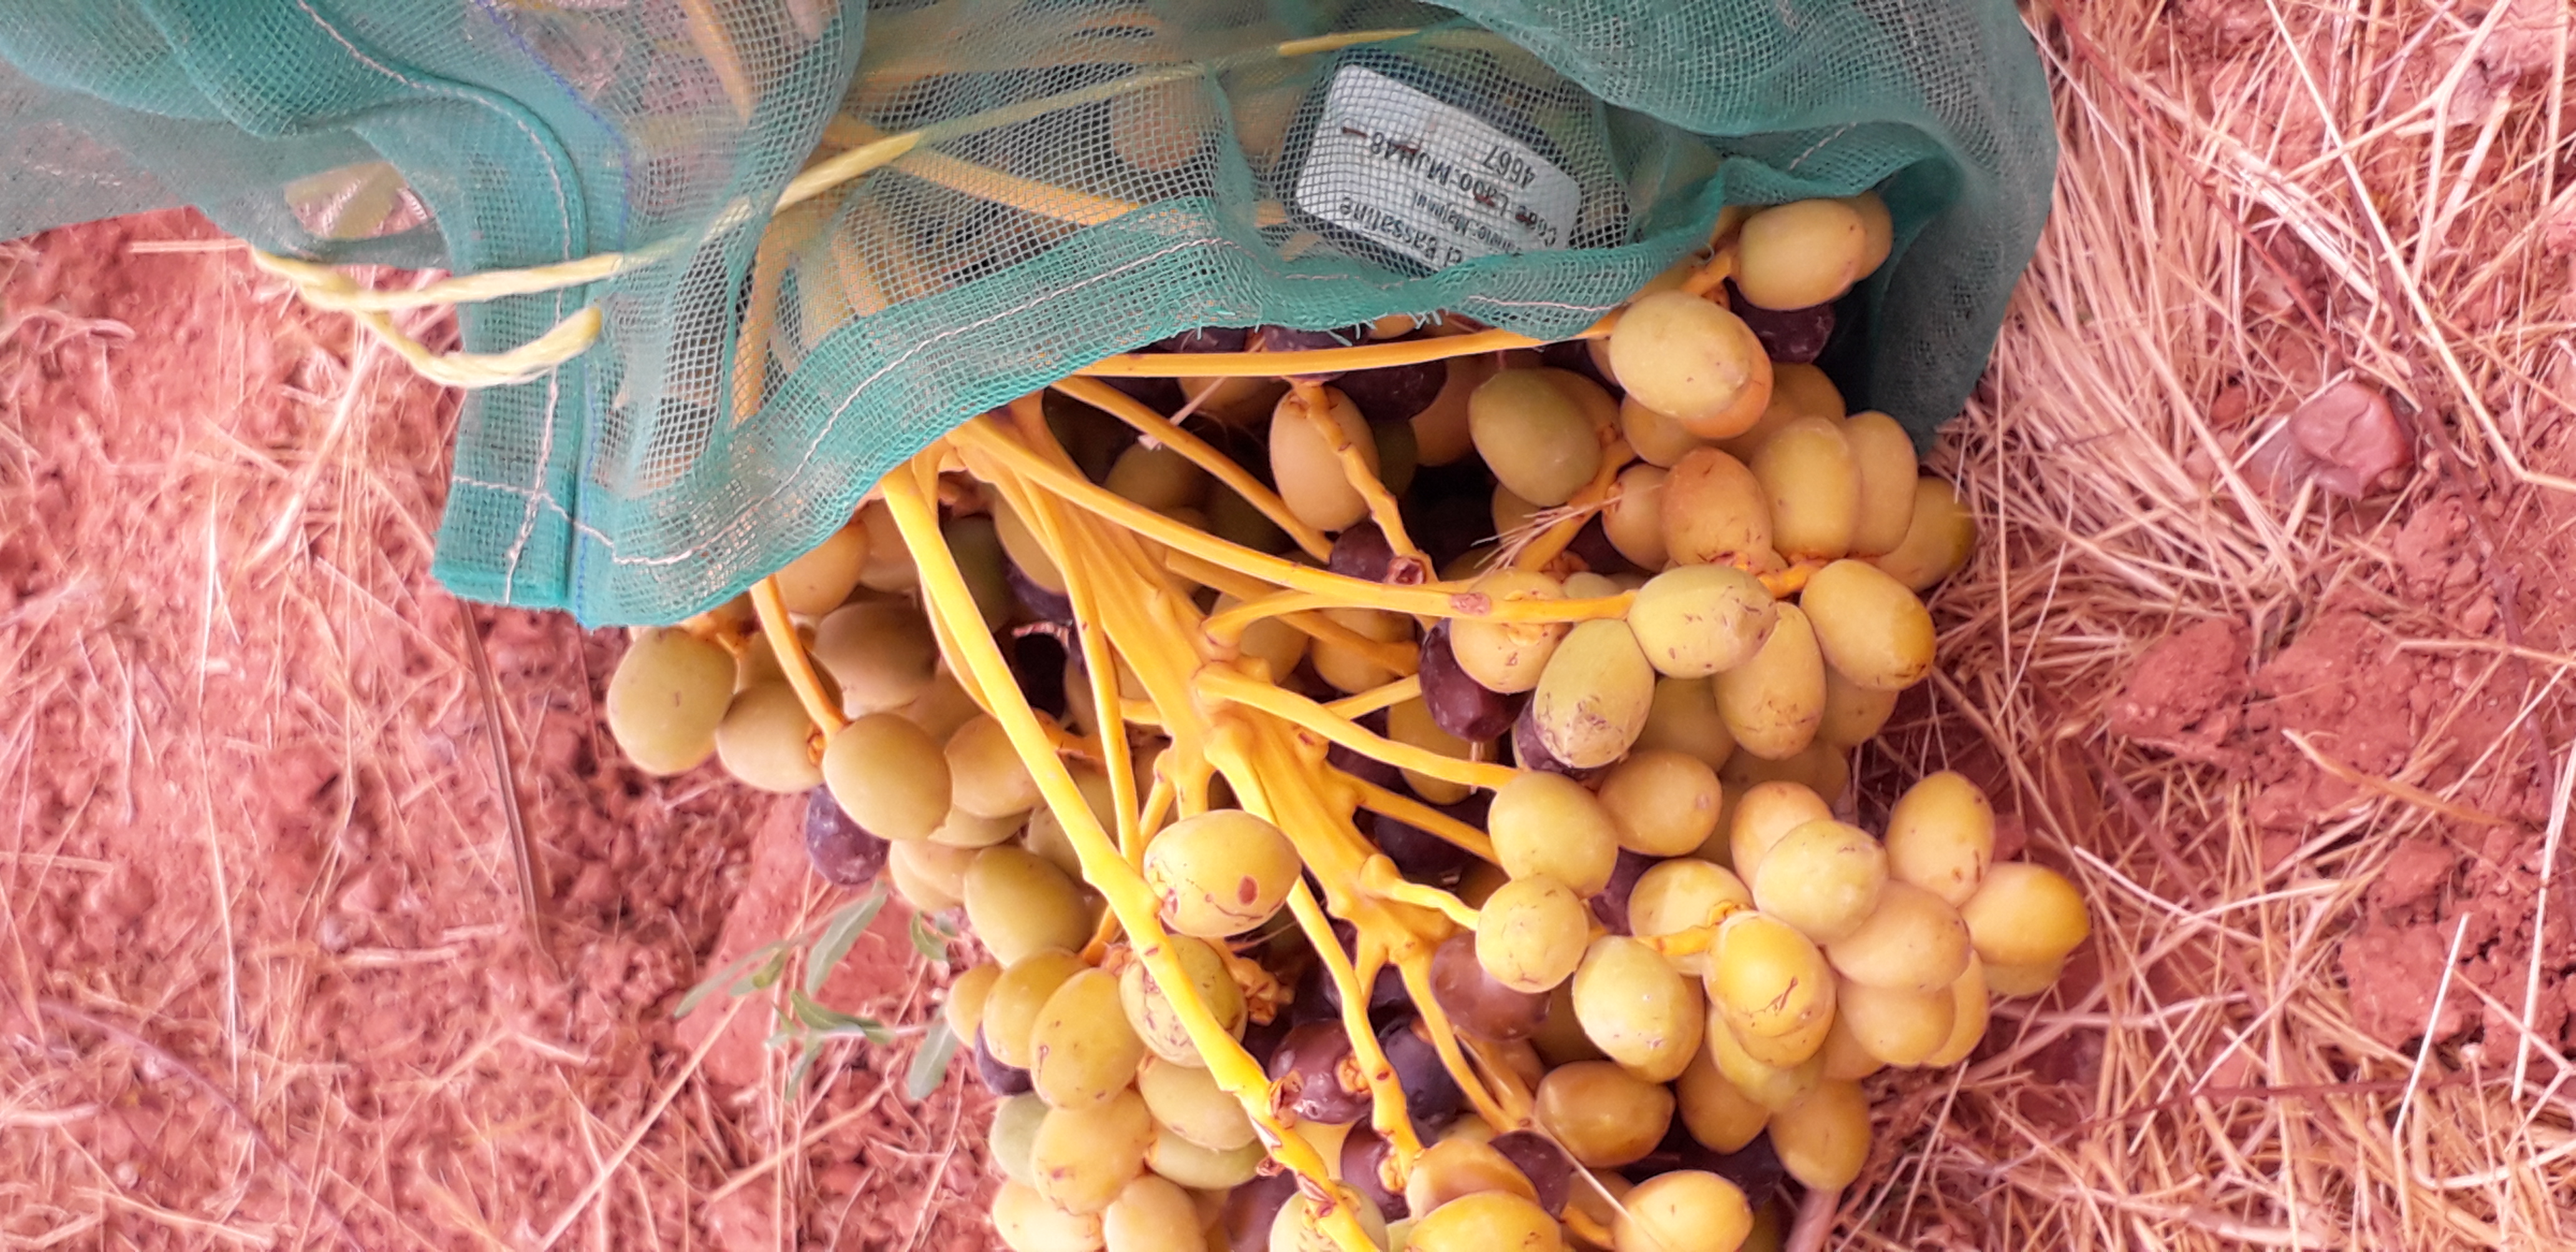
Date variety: kholt